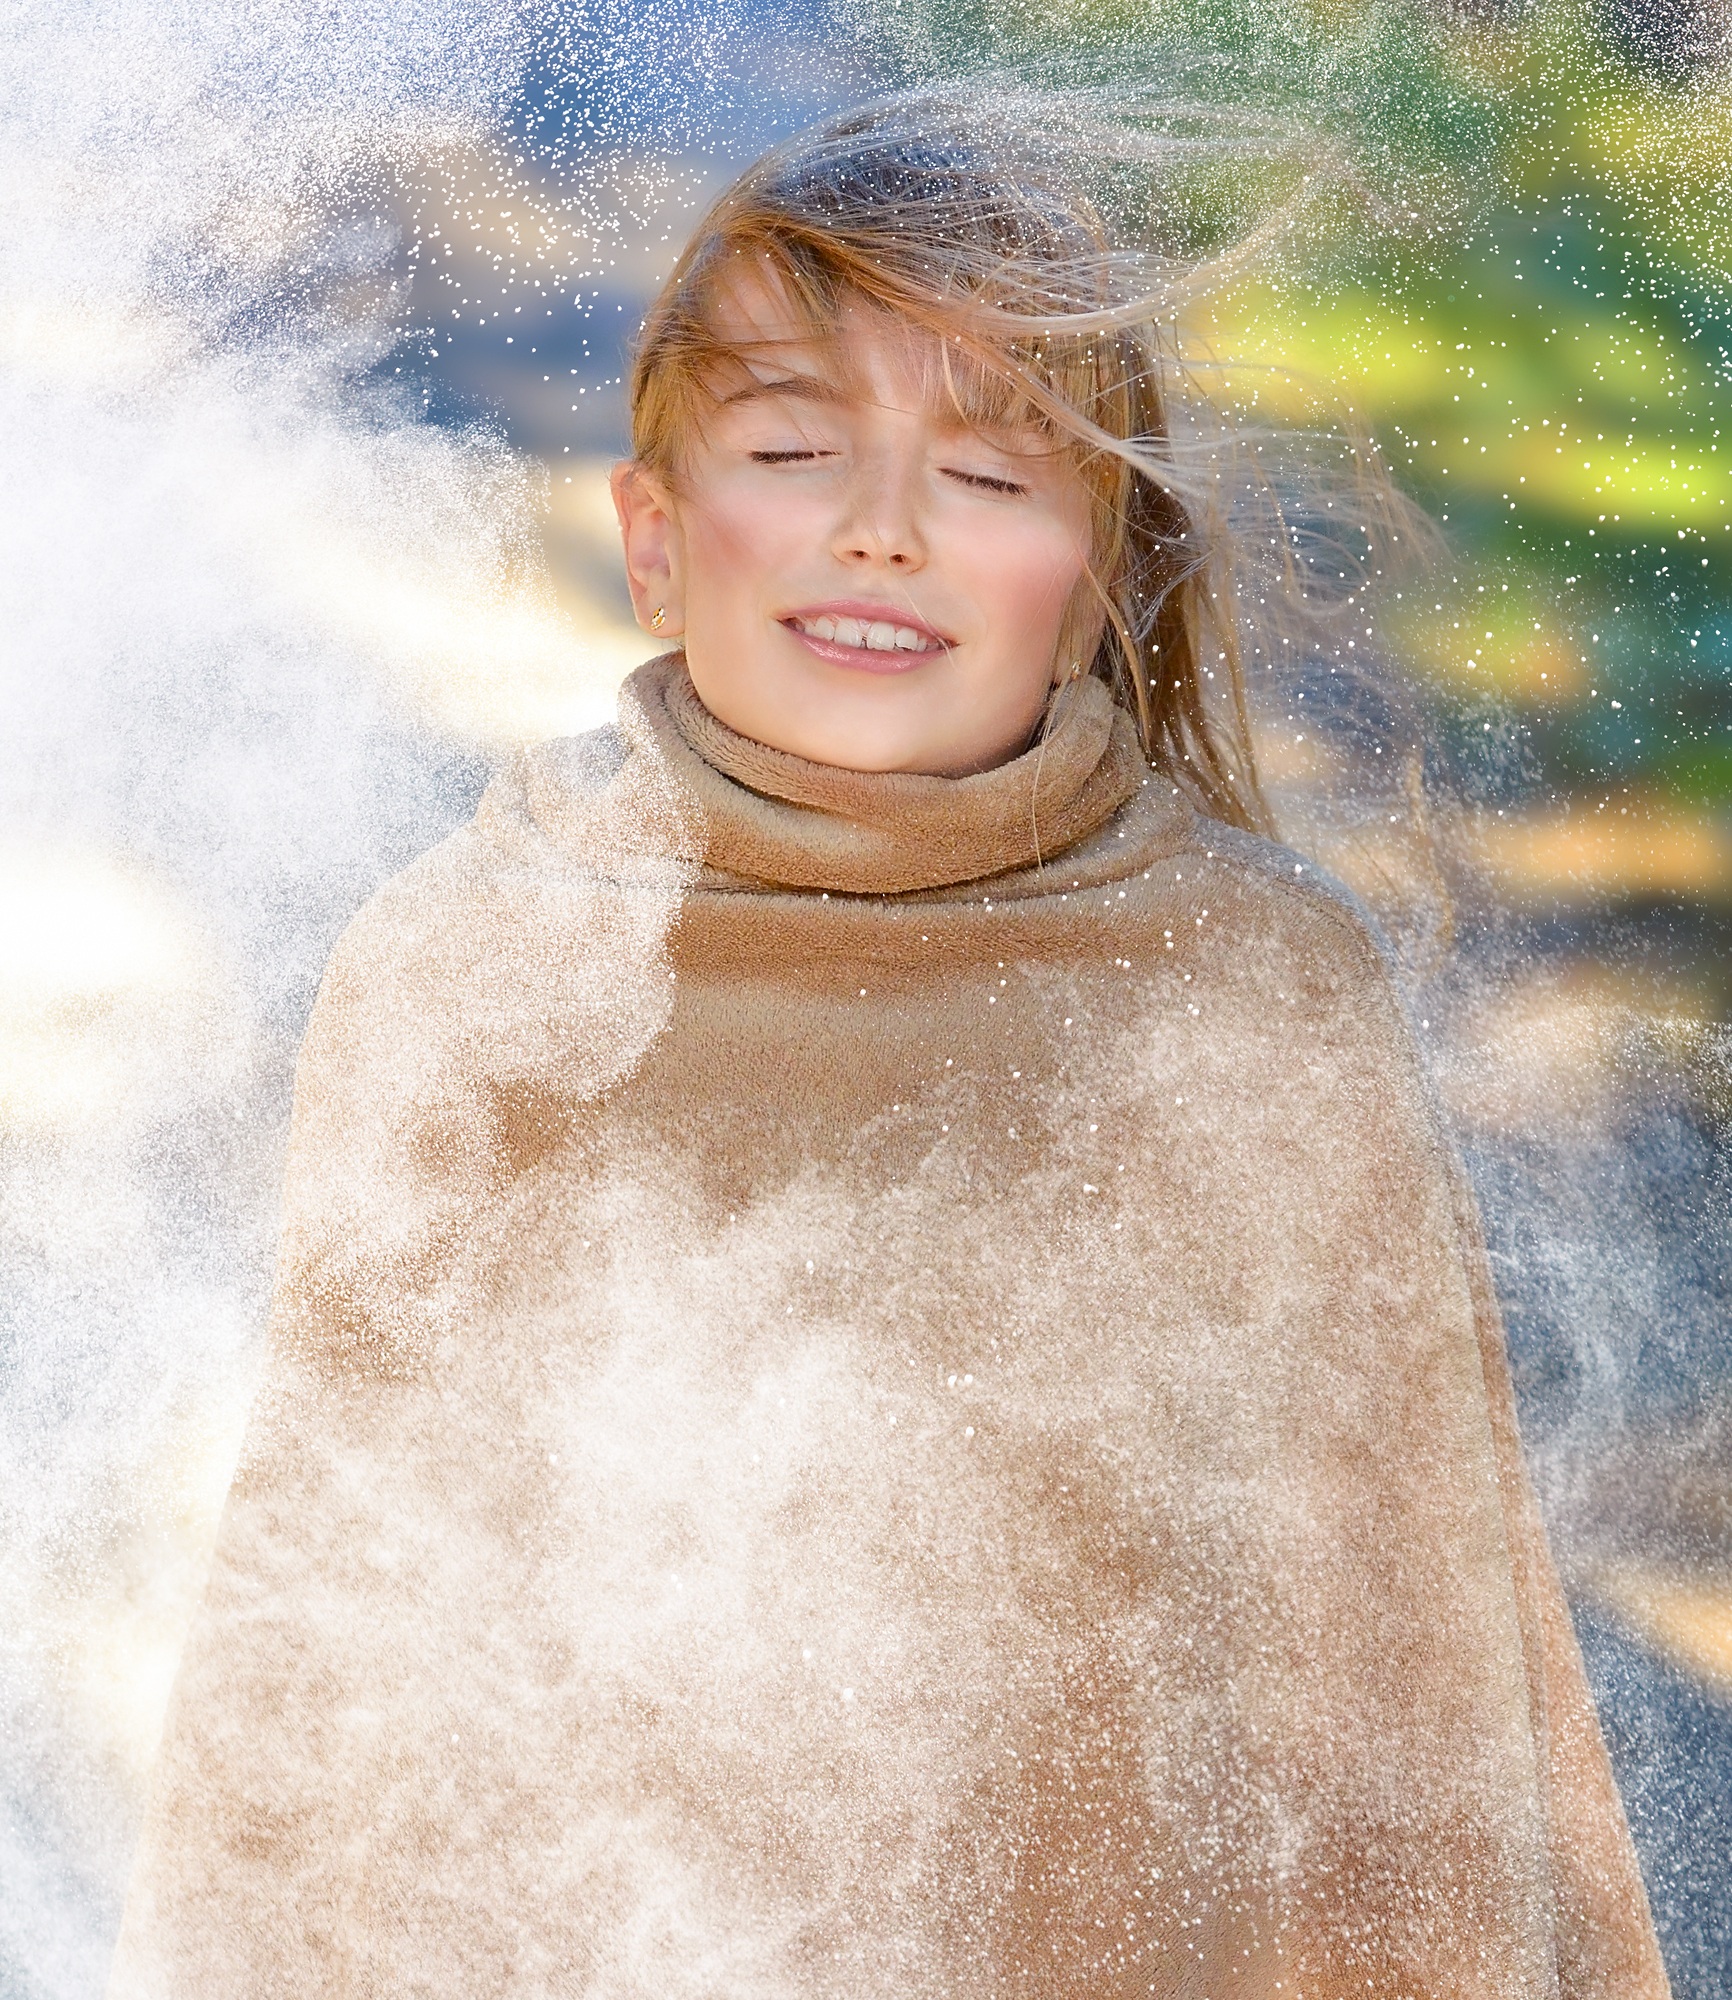
person, girl, hair, wind, female, portrait, model, spring, dust, child, human, powder, hairstyle, face, beauty, gown, portrait photography, hair flying